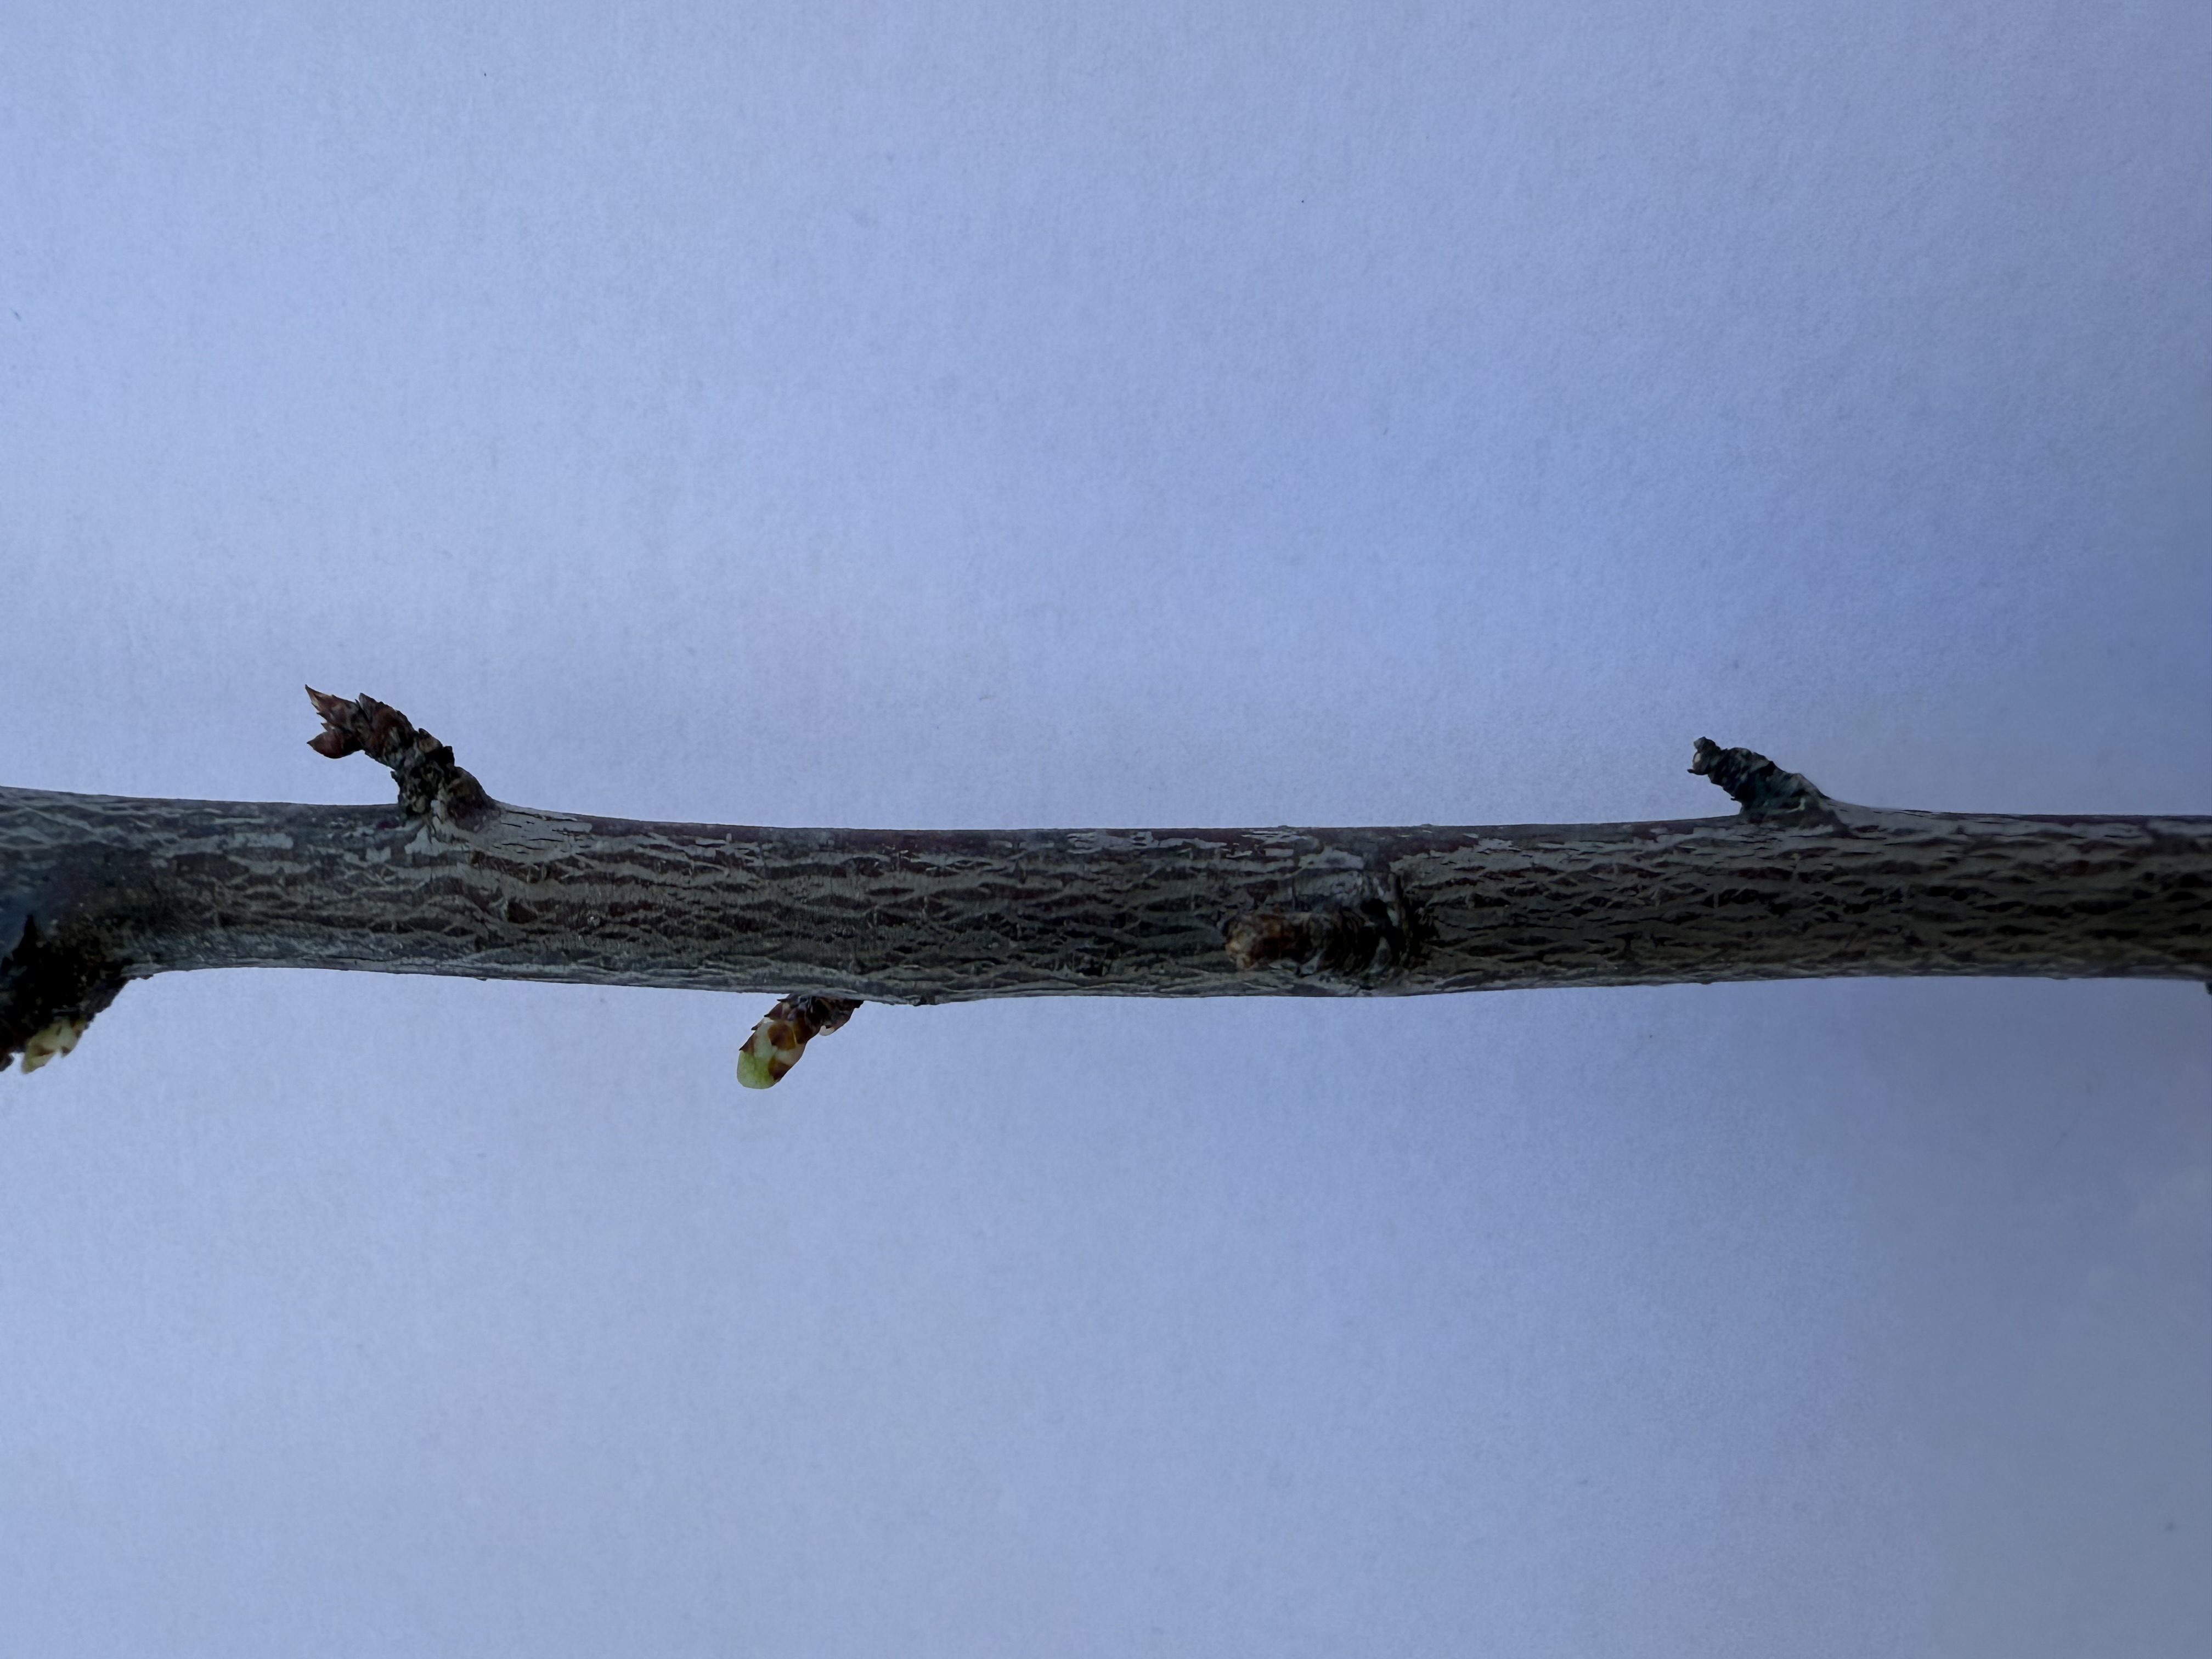
Variety: Fortune Plum